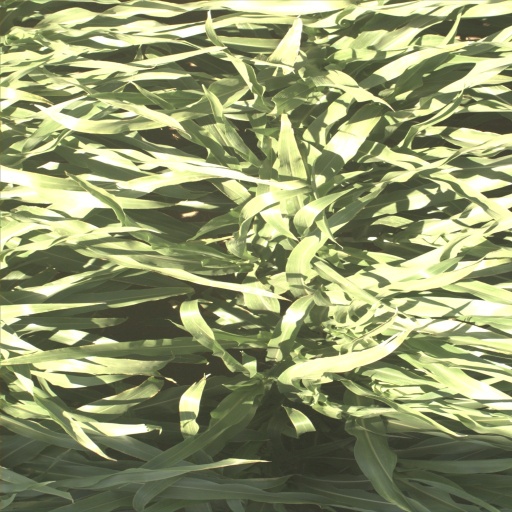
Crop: sorghum